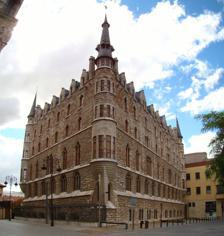
Building: Casa Botines
Country: Spain
Year built: 1889
Building in León, Spain Casa Botines General information Architectural style Modernisme Location León , Spain Design and construction Architect(s) Antoni Gaudí Spanish Cultural Heritage Type Non-movable Criteria Monument Designated 24 July 1969 Reference no. RI-51-0003826 The Casa Botines (built 1891-1892) is a modernista building in León, Spain designed by Antoni Gaudí . It currently houses a museum dedicated to Gaudi, Spanish art of the 19th and 20th centuries, and the history of the building itself. After being built for a fabrics company, it was adapted to serve as the headquarters of a local savings bank (first Caja León , later Caja España ). History Part of the facade. While Gaudí was finishing the construction of the Episcopal Palace of Astorga , his friend and patron, Eusebi Güell recommended that he build a house in the center of León. Simón Fernández and Mariano Andrés, the owners of a company that bought fabrics from Güell, commissioned Gaudí to build a residential building with a warehouse. The house's nickname comes from the last name of the company's former owner, Joan Homs i Botinàs. In 1929, the savings bank of León, Caja España , bought the building and adapted it to its needs, without altering Gaudí's original project.  In 2010 the bank merged with other similar institutions as part of Spain's response to the economic crisis. The building With the Casa Botines, Gaudí wanted to pay tribute to León's emblematic buildings. Therefore, he designed a building with a medieval air and numerous neo-Gothic characteristics. The building consists of four floors, a basement and an attic. Gaudí chose an inclined roof and placed towers in the corners to reinforce the project's neo-Gothic feel. To ventilate and illuminate the basement, he created a moat around two of the façades, a strategy that he would repeat at the Sagrada Família in Barcelona . Sculpture showing Saint George slaying the dragon, executed by Llorenç Matamala i Piñol . Gaudí placed the owners' dwellings on the first floor. These are accessed, respectively, by independent doors in the lateral and back façades. The upper floors house rental property and the lower floor contains the company offices. The building's principal entrance is crowned by a wrought iron inscription with the name of the company and by a stone sculpture of Saint George shown as he is slaying a dragon. During the restoration of the building in 1950, workers discovered a tube of lead under the sculpture containing the original plans signed by Gaudí and press clippings from the era. The foundations of the Casa de los Botines were a subject of debate during the building's construction. Gaudí had envisioned a continuous base, like that of the city's cathedral. However, local technicians insisted on constructing on pilotis to make the floor, located at a great depth, more resistant. Despite rumors that the building would collapse during construction, the house has never had structural problems. On the ground floor, the architect used —for the first time— a system of cast-iron pillars in a frame structure, allowing for a more open plan, without the need for the load-bearing walls to distribute it. Also unlike Gaudí's previous projects, the façades of Casa de los Botines have a structural function. On the inclined roof, six skylights supported by iron tie-beams illuminate and ventilate the attic. The ensemble is supported on a complex wooden framework. References Antoni Gaudí, Complete Works (2002) External links Museo Casa Botines de Gaudí en León (in Spanish) v t e Antoni Gaudí Buildings List of Gaudí buildings Sagrada Família (1883–1926) El Capricho (1883–1885) Casa Vicens (1883–1888) Güell Pavilions (1884–1887) Palau Güell (1886–1888) College of Saint Teresa-Ganduxer (1887–1889) Episcopal Palace, Astorga (1889–1913) Casa Botines (1891–1892) Bodegas Güell (1895–1897) Casa Calvet (1898–1900) Bellesguard (1900–1909) Casa Batlló (1904–1906) Casa Milà (1906–1912) Church of Colònia Güell (1908–1914) Sagrada Família Schools (1909) Parks and gardens Park Güell (1900–1914) Artigas Gardens (1905–06) Furniture Confidant from the Batlló House (1904–1906) Other Royal Square lampposts (1878) Banner of Misericordia (1900) Proposed Altarpiece of Alella (1883) Hotel Attraction (1908) Museums Gaudí House Museum ( Barcelona ) Gaudí Centre ( Reus ) Related Catalan modernism Illa de la Discòrdia Trencadís Antonio Gaudi (1984 documentary) Concert de Gaudí (1999) Gaudí Awards Authority control databases International VIAF WorldCat National Germany Spain Other IdRef 42°35′53.82″N 5°34′14″W / 42.5982833°N 5.57056°W / 42.5982833; -5.57056